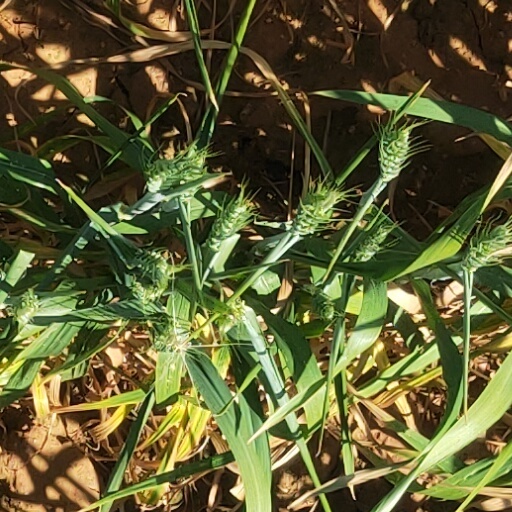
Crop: wheat